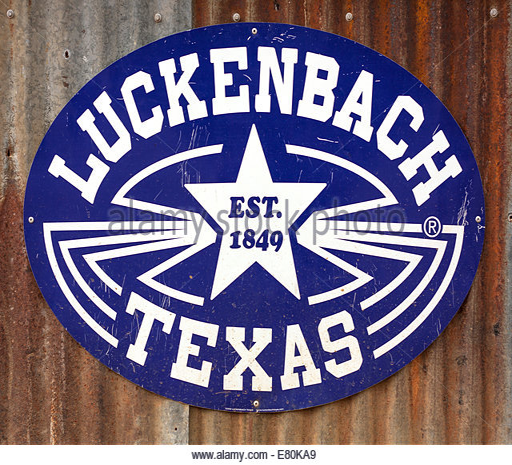
a metal sign screwed into some rusty sheet metal